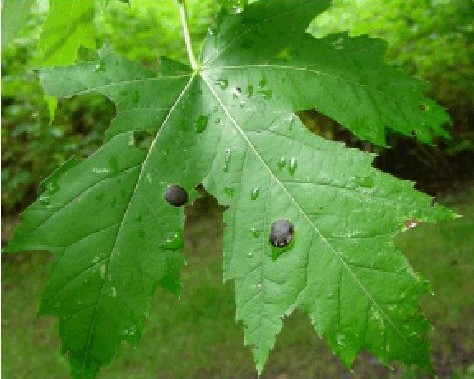
Plant: Maple
Disease: maple tar spot